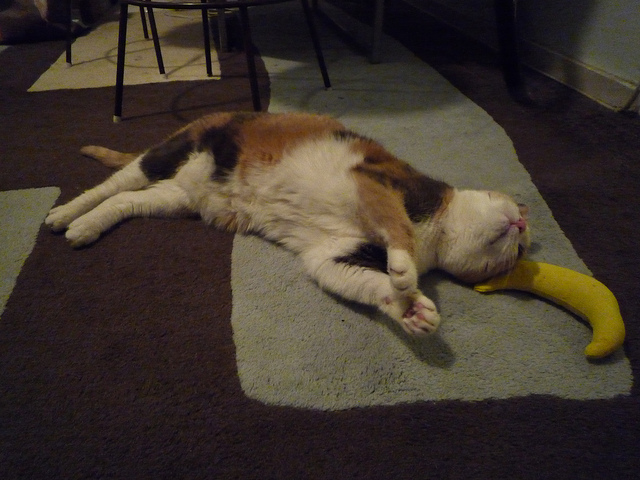
user: Given an image and a question. Answer the question in a short answer. Question: What animal is pictured? Short Answer:
assistant: cat